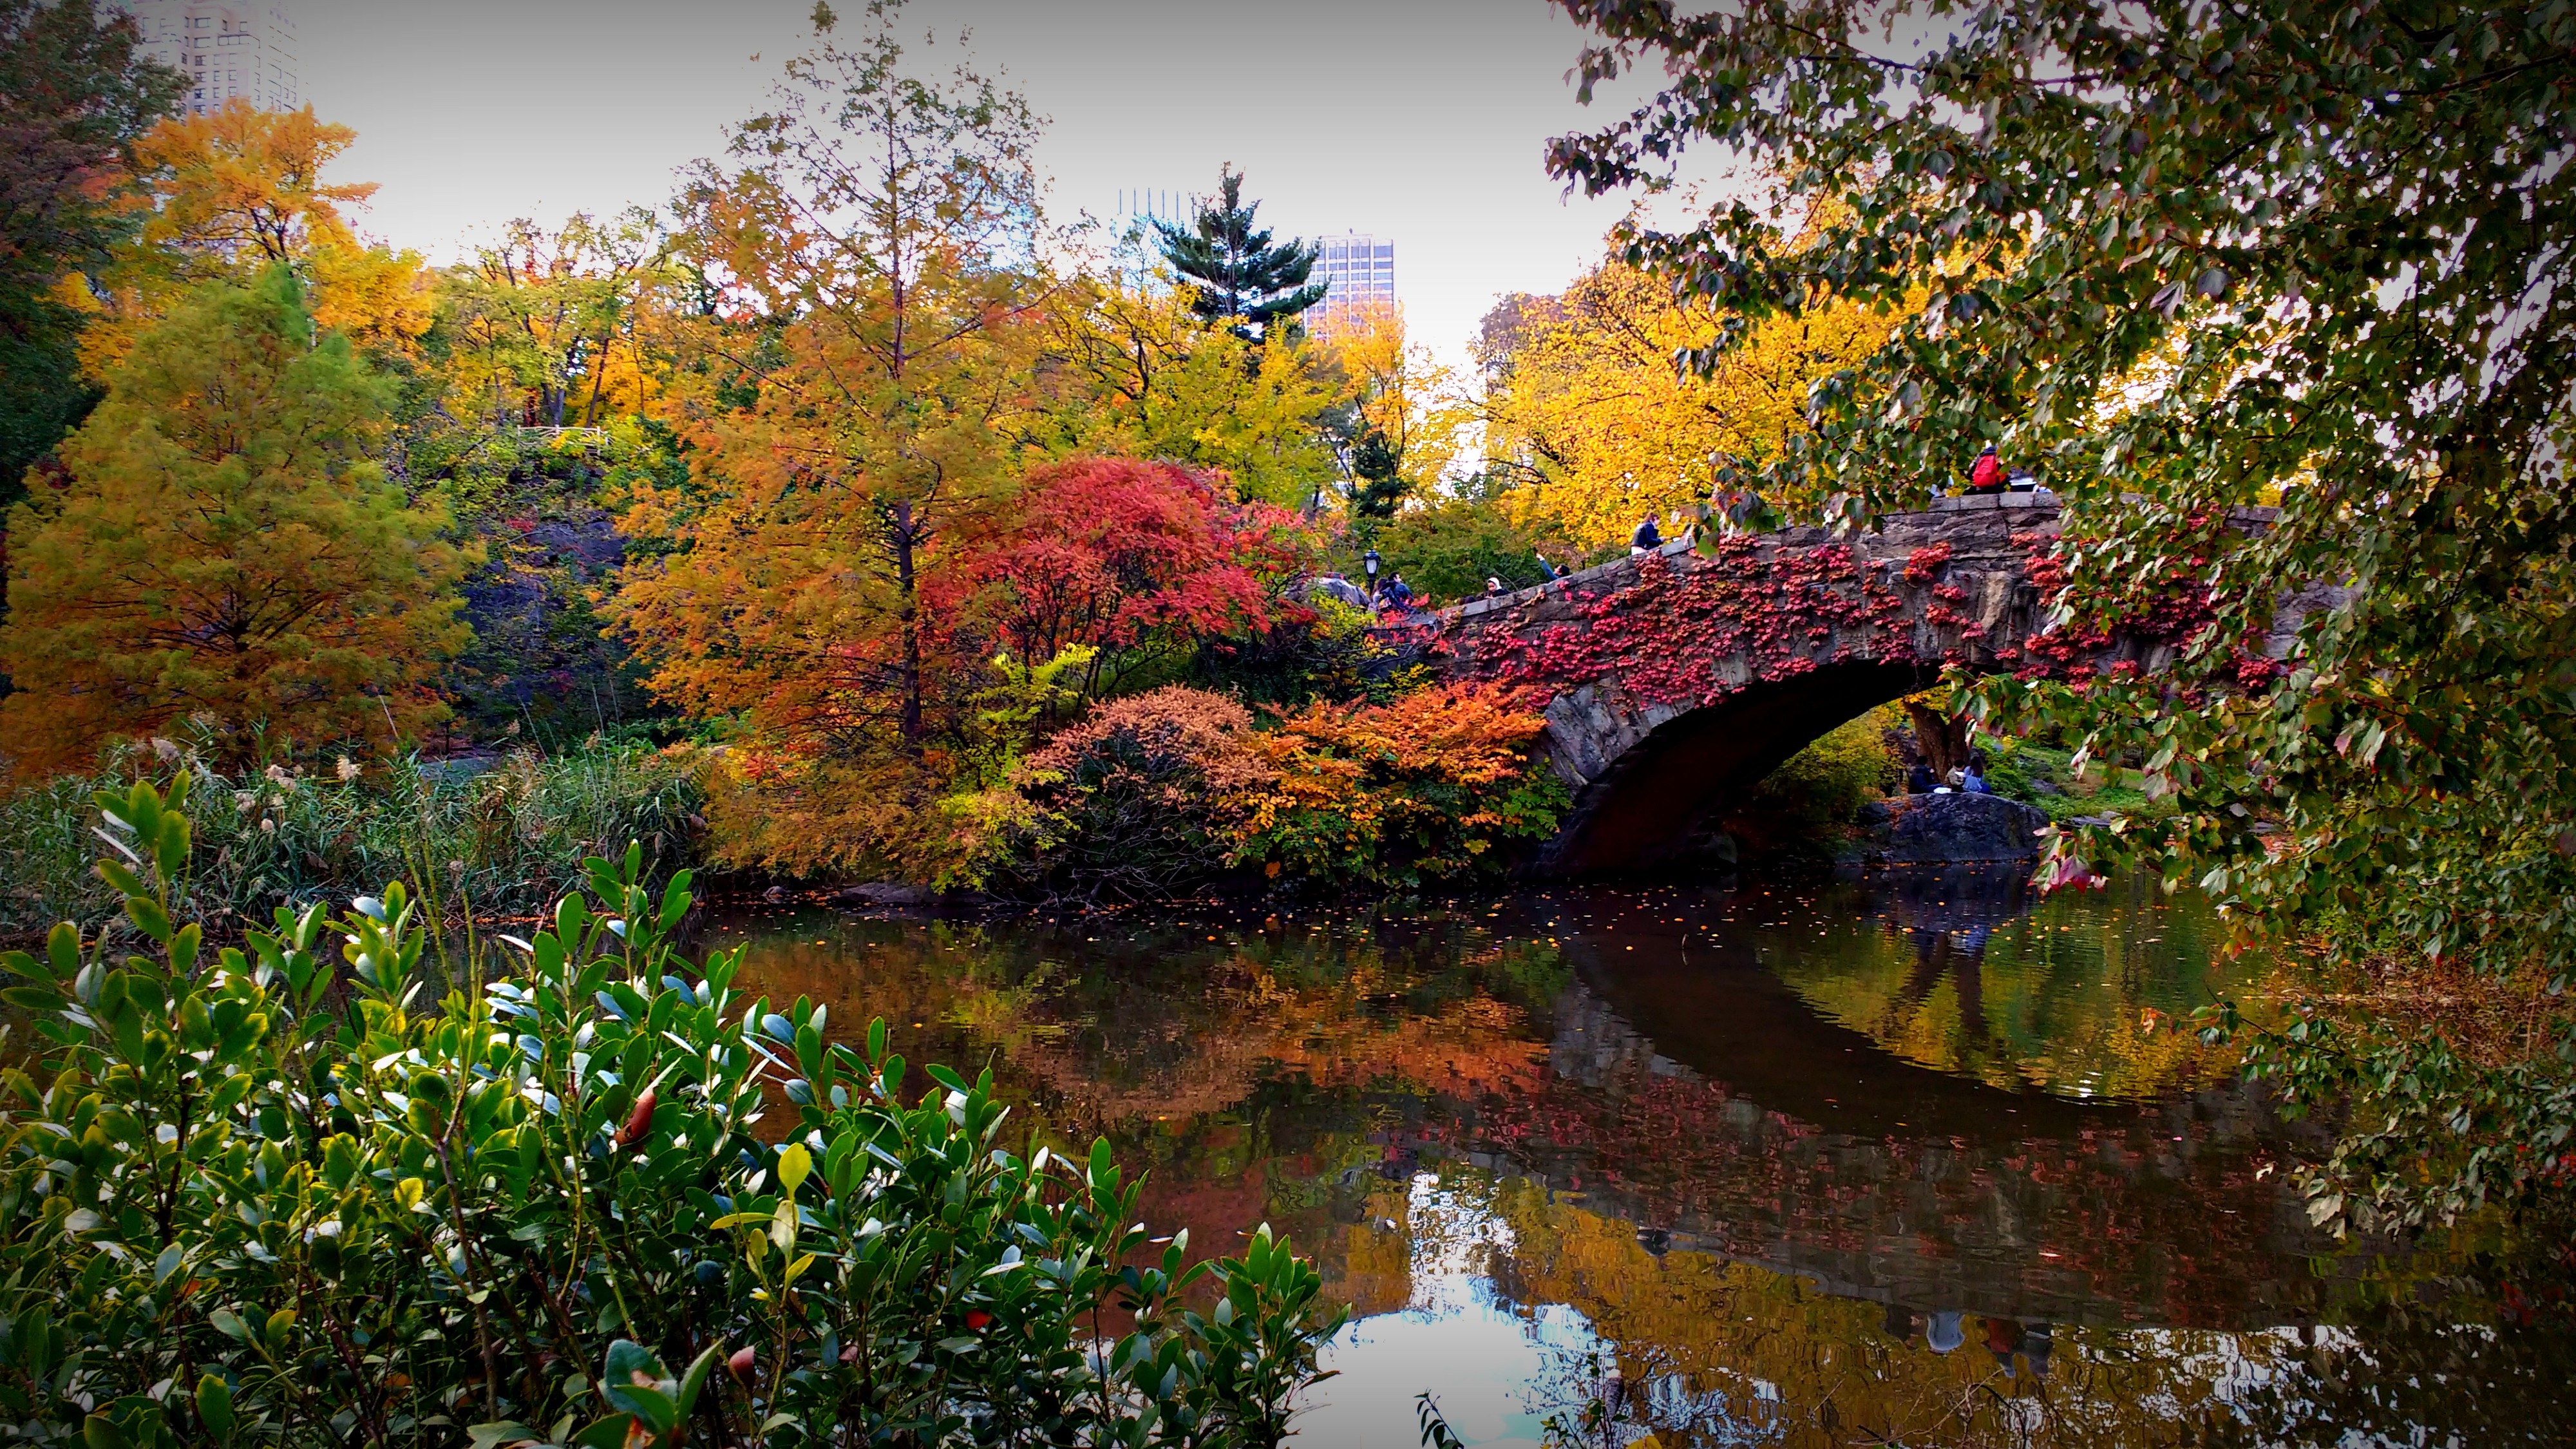
tree, nature, bridge, leaf, fall, flower, lake, pond, orange, reflection, red, nyc, scenic, autumn, park, scenery, usa, colorful, garden, season, central park, trees, leaves, colours, woodland, woody plant